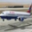
Label: airplane